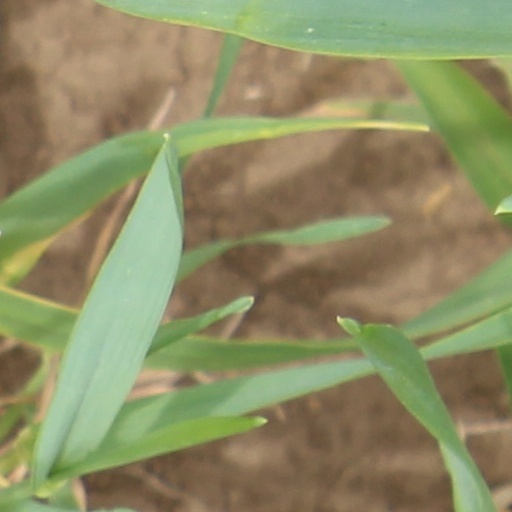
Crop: wheat